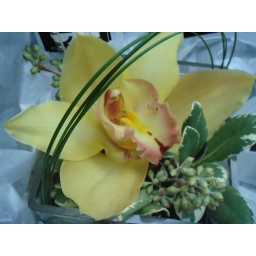
The lovely orchid placed on a bed of stones in a tiny glass square was beautiful. Delicate, lovely and breathtaking.